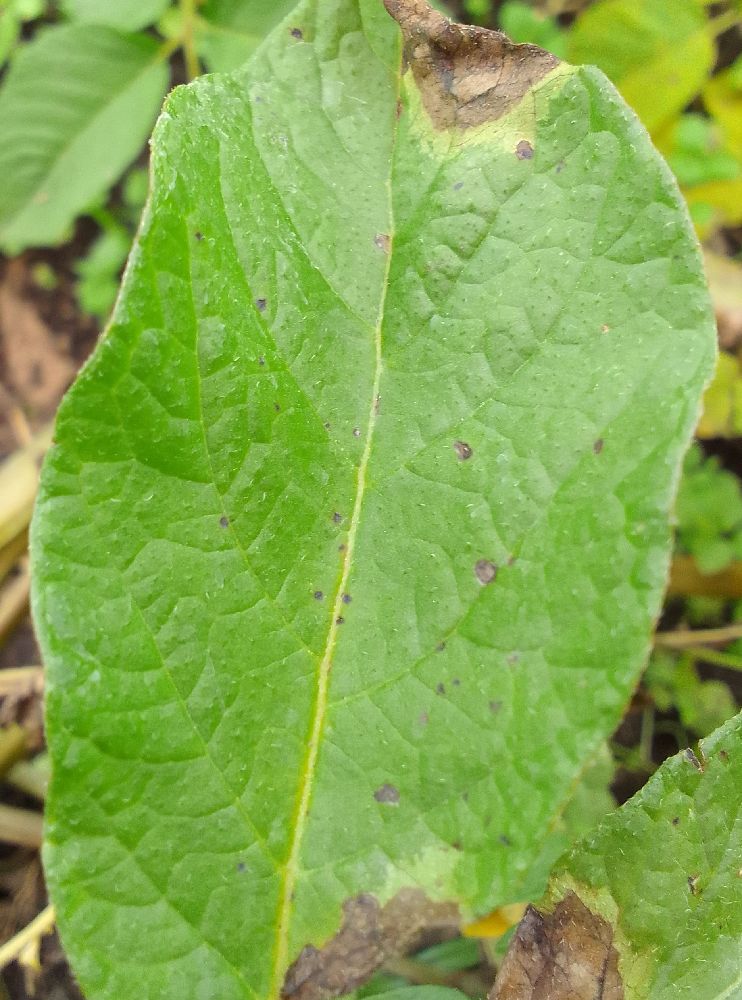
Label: Late blight